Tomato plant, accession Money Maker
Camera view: bottom (45 deg); turntable rotation: 330 degrees
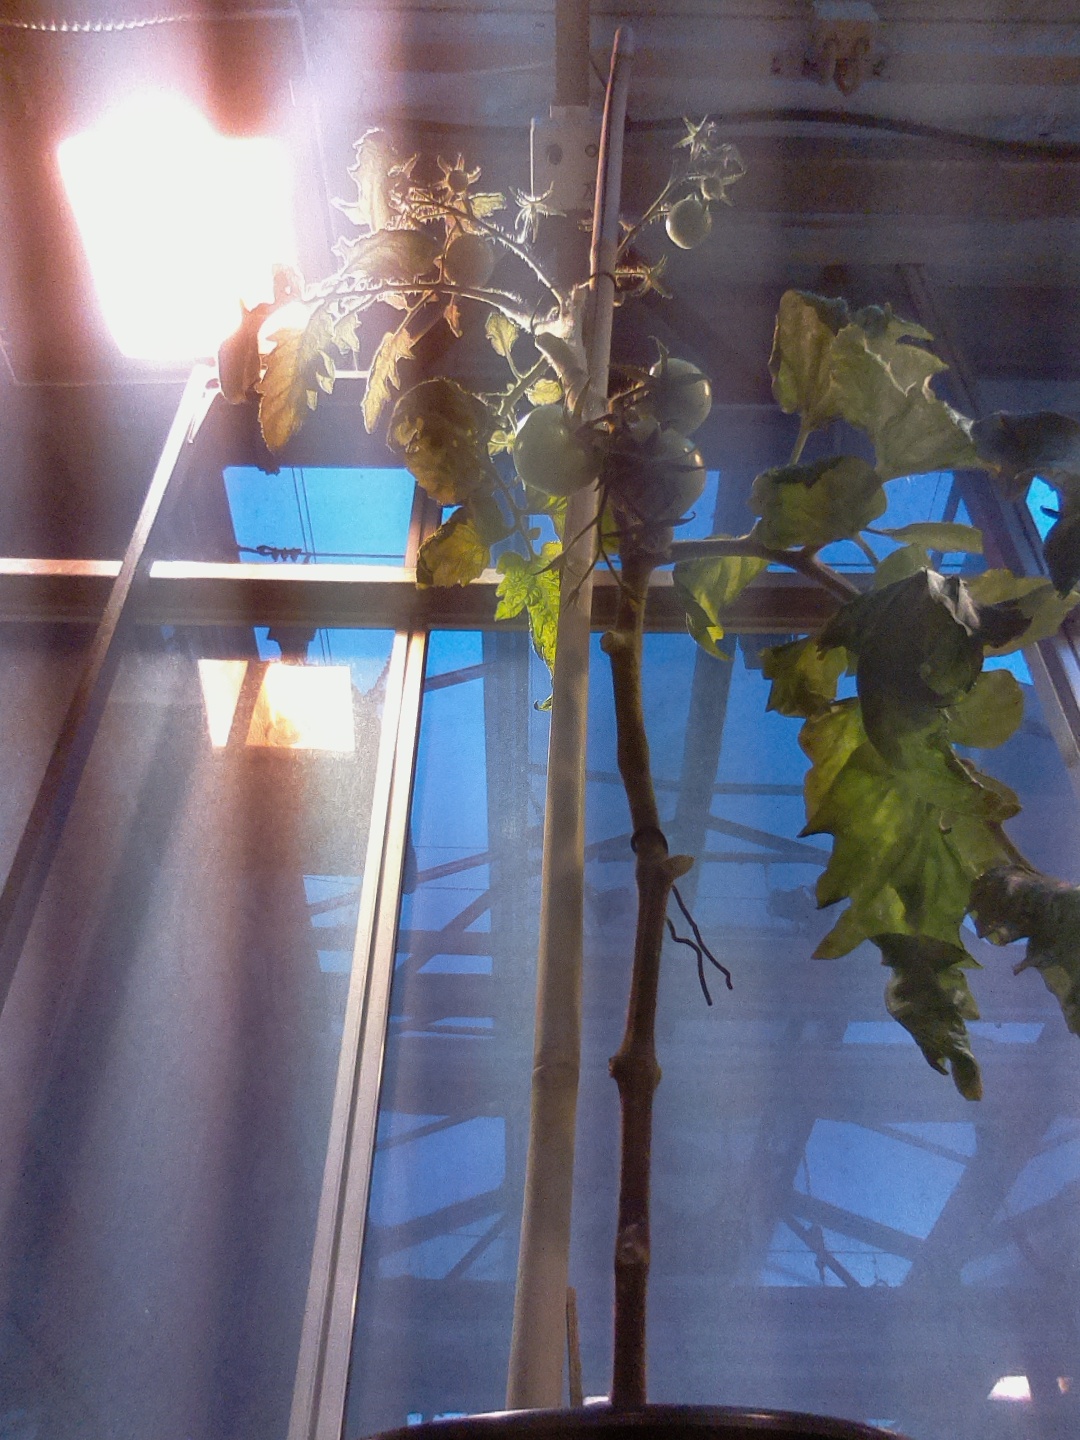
BBCH growth stage 77: 70%-80% of final fruit size